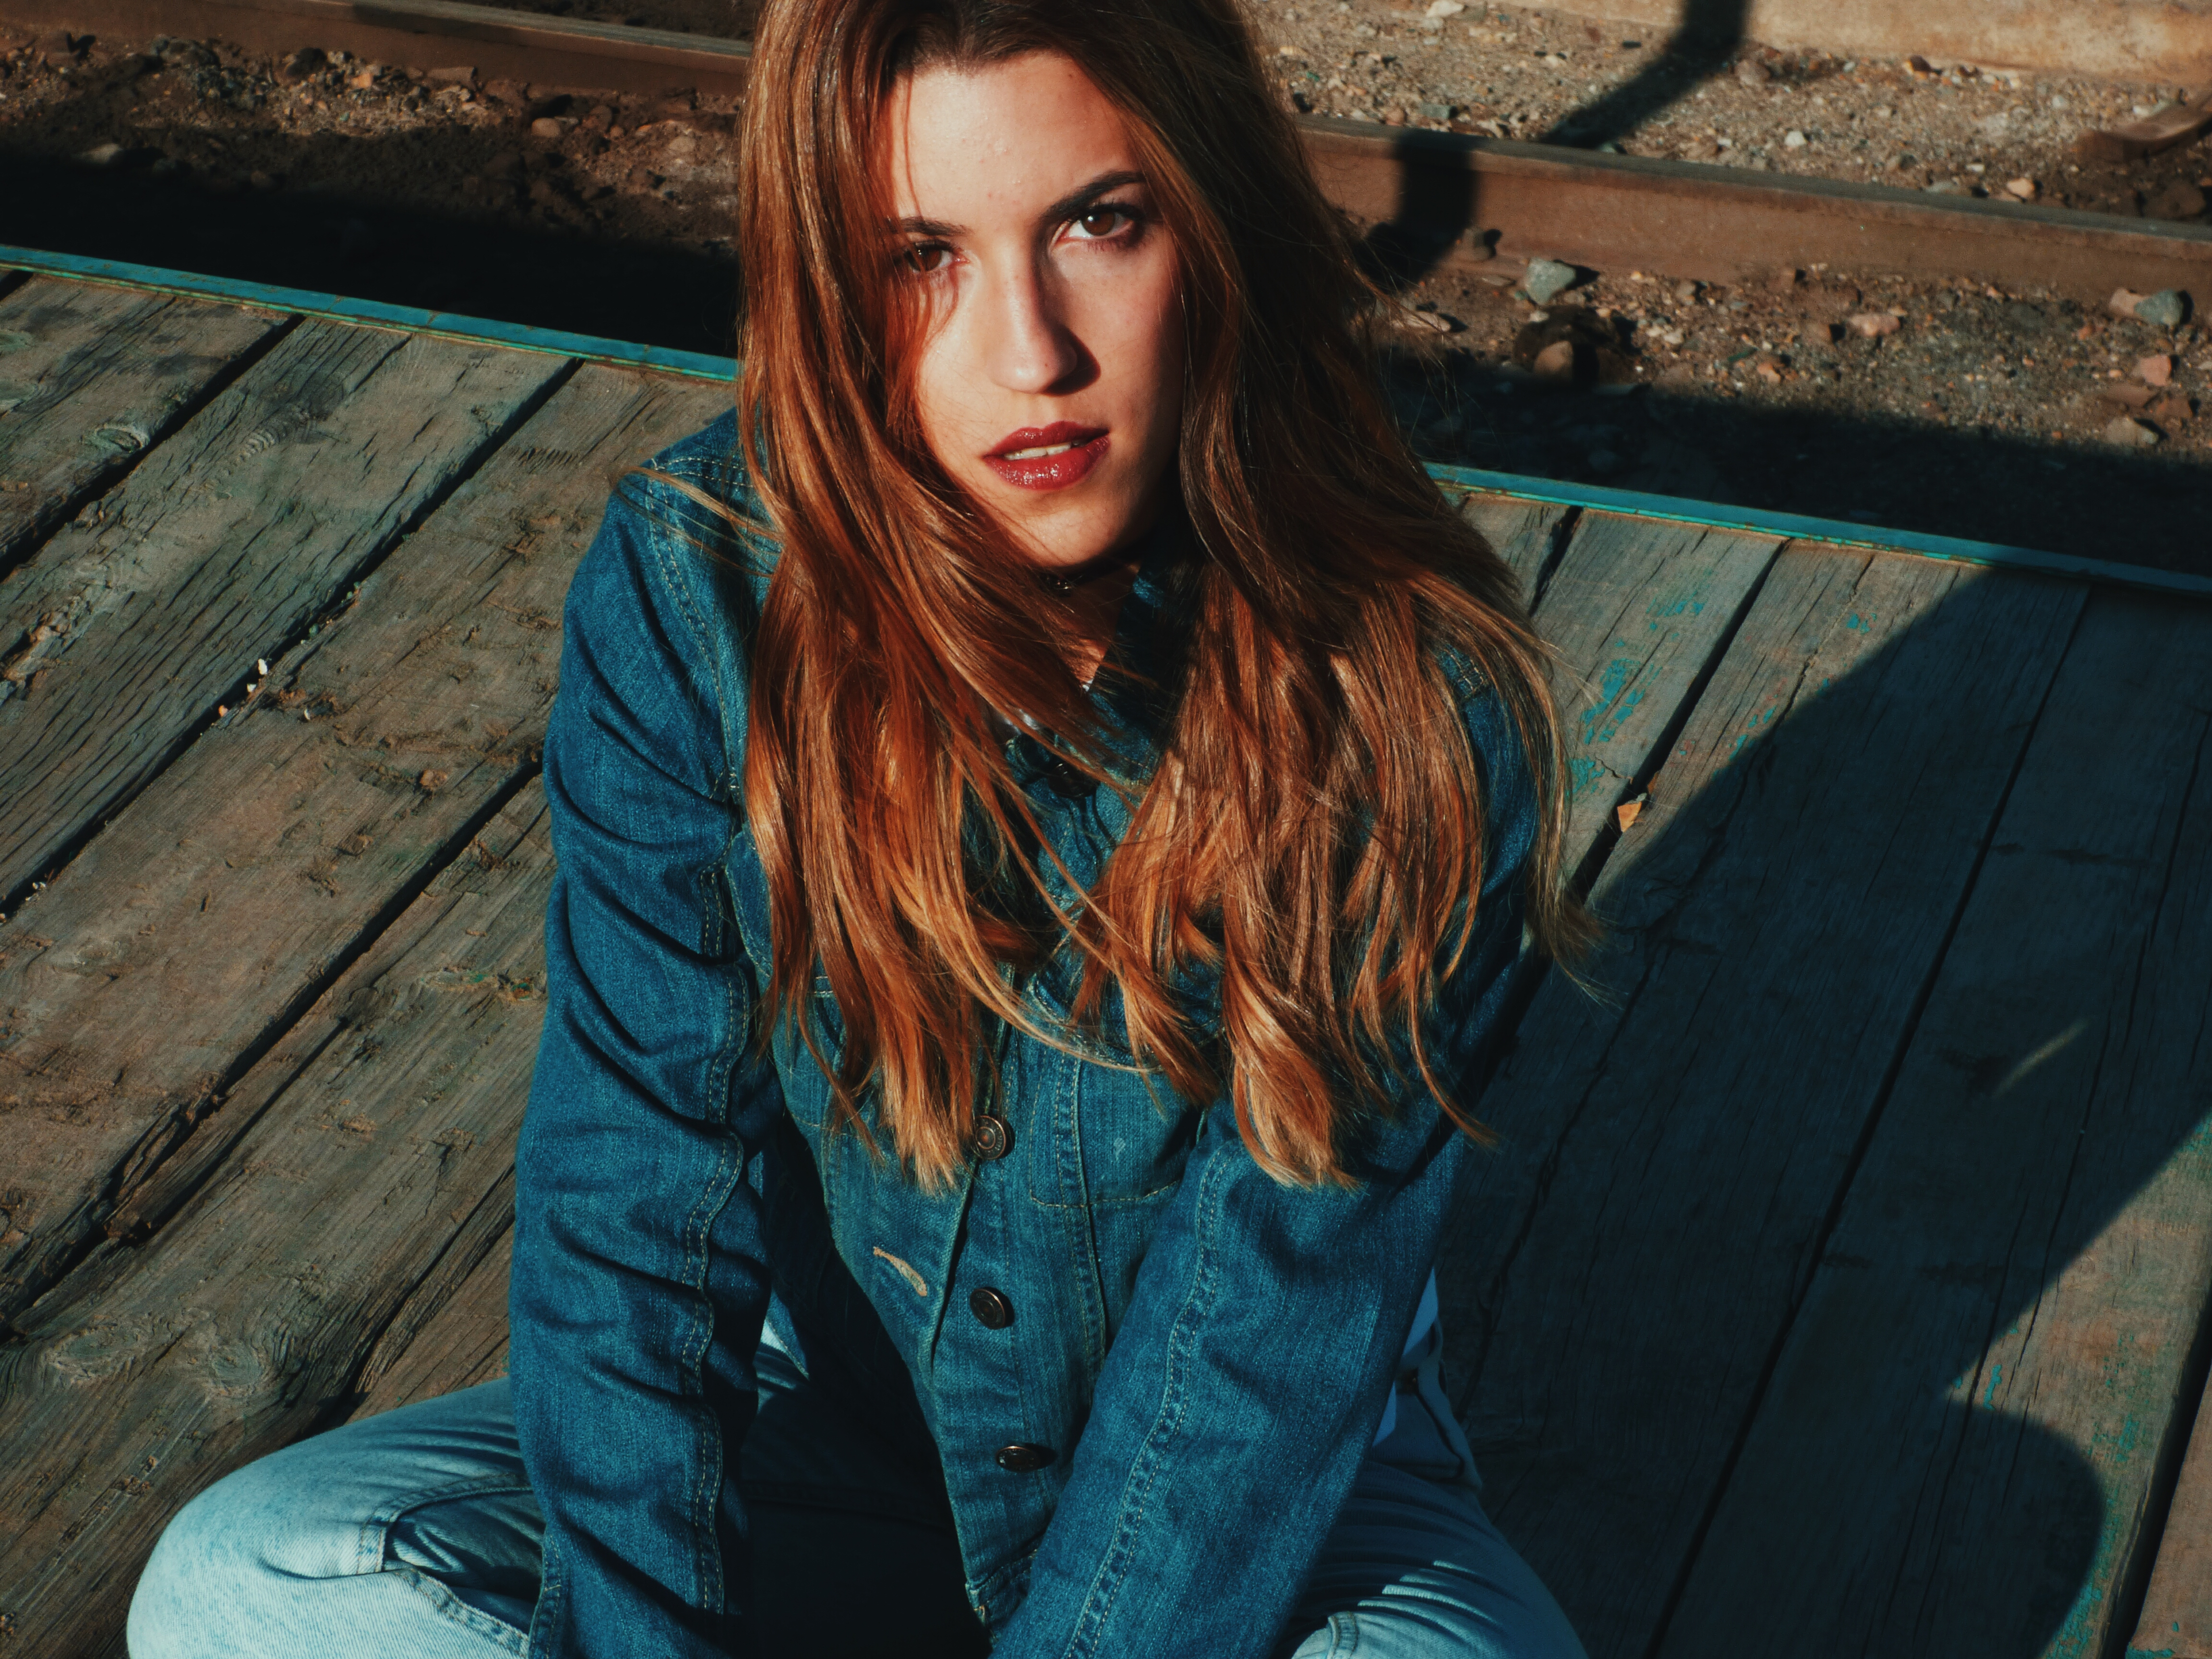
person, girl, woman, hair, photography, female, brunette, portrait, model, spring, color, fashion, blue, lady, hairstyle, cool, glasses, beauty, image, photo shoot, brown hair, portrait photography